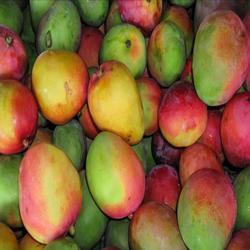
Label: Mango